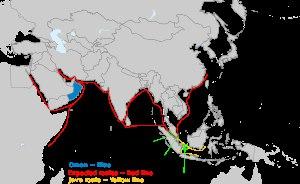
L’épave de Belitung, encore appelée épave Tang ou de Batu Hitam, fut découverte en 1998 par des pêcheurs au large de l'île indonésienne de Belitung, dans le détroit de Gaspar qui la sépare de l'île voisine de Bangka.